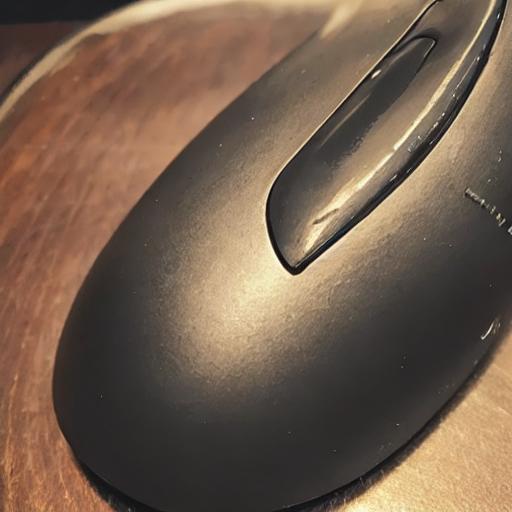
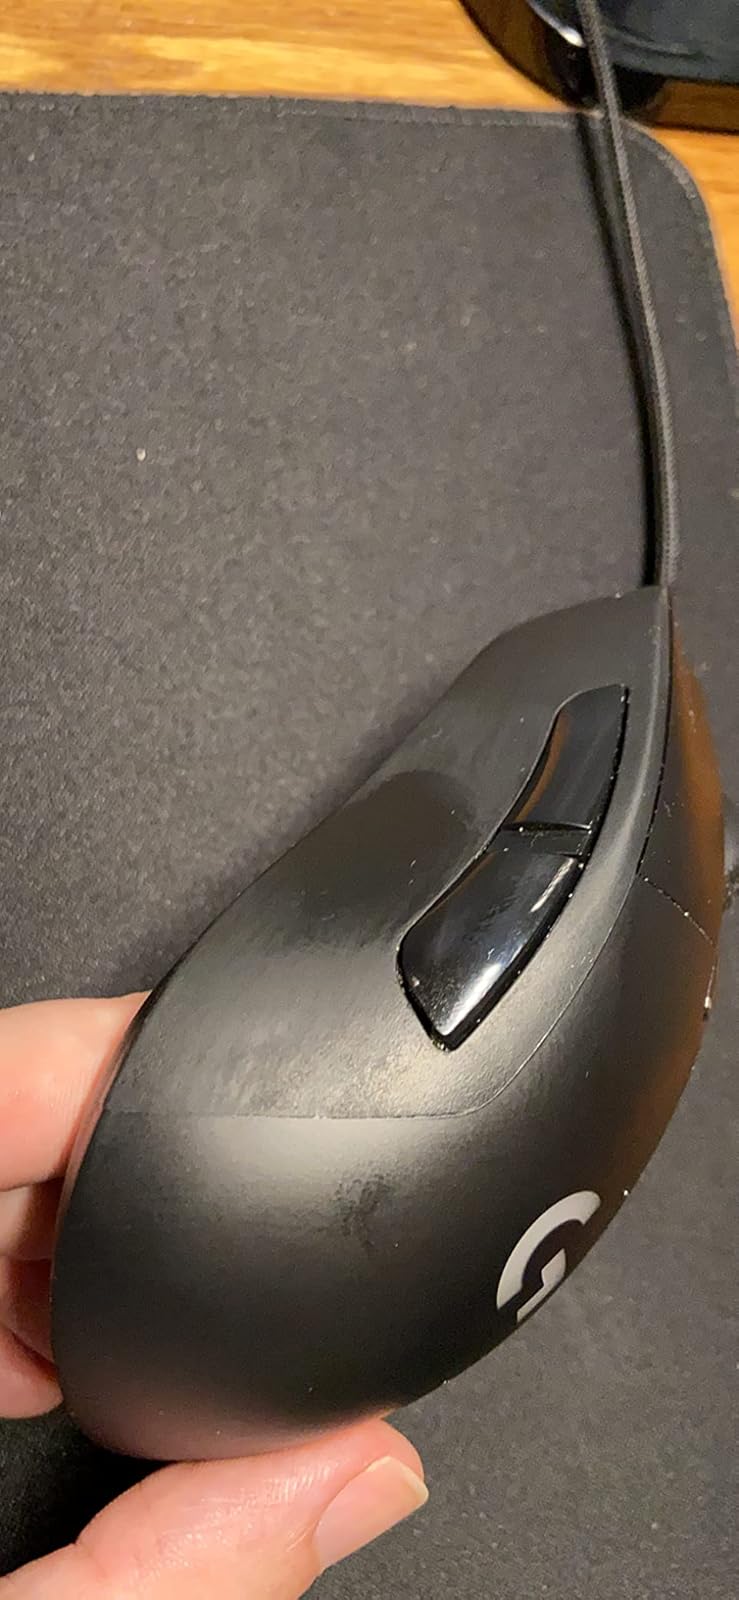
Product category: mouse
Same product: no